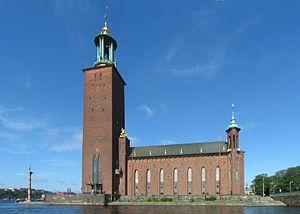
L'hôtel de ville de Stockholm, vu de l'est depuis un bateau. Image obtenue avec Hugin en assemblant cinq clichés réalisés avec un appareil photo numérique Canon DIGITAL IXUS 800 IS, débruitée avec Noiseware, puis recadrée avec le logiciel GIMP. Ślůnski: Sztokholm, Szwecyjo. Ratusz
The Final Countdown est une chanson de rock du groupe de rock suédois Europe écrite par Joey Tempest. C'est le premier single issu du troisième album studio du groupe, The Final Countdown, sorti le 14 février 1986. C'est la chanson la plus connue du groupe. Elle a atteint la 1ʳᵉ place dans vingt-cinq pays. Aux États-Unis, le single a atteint la 8ᵉ place au Billboard Hot 100. Le single est disque d'or au Royaume-Uni.